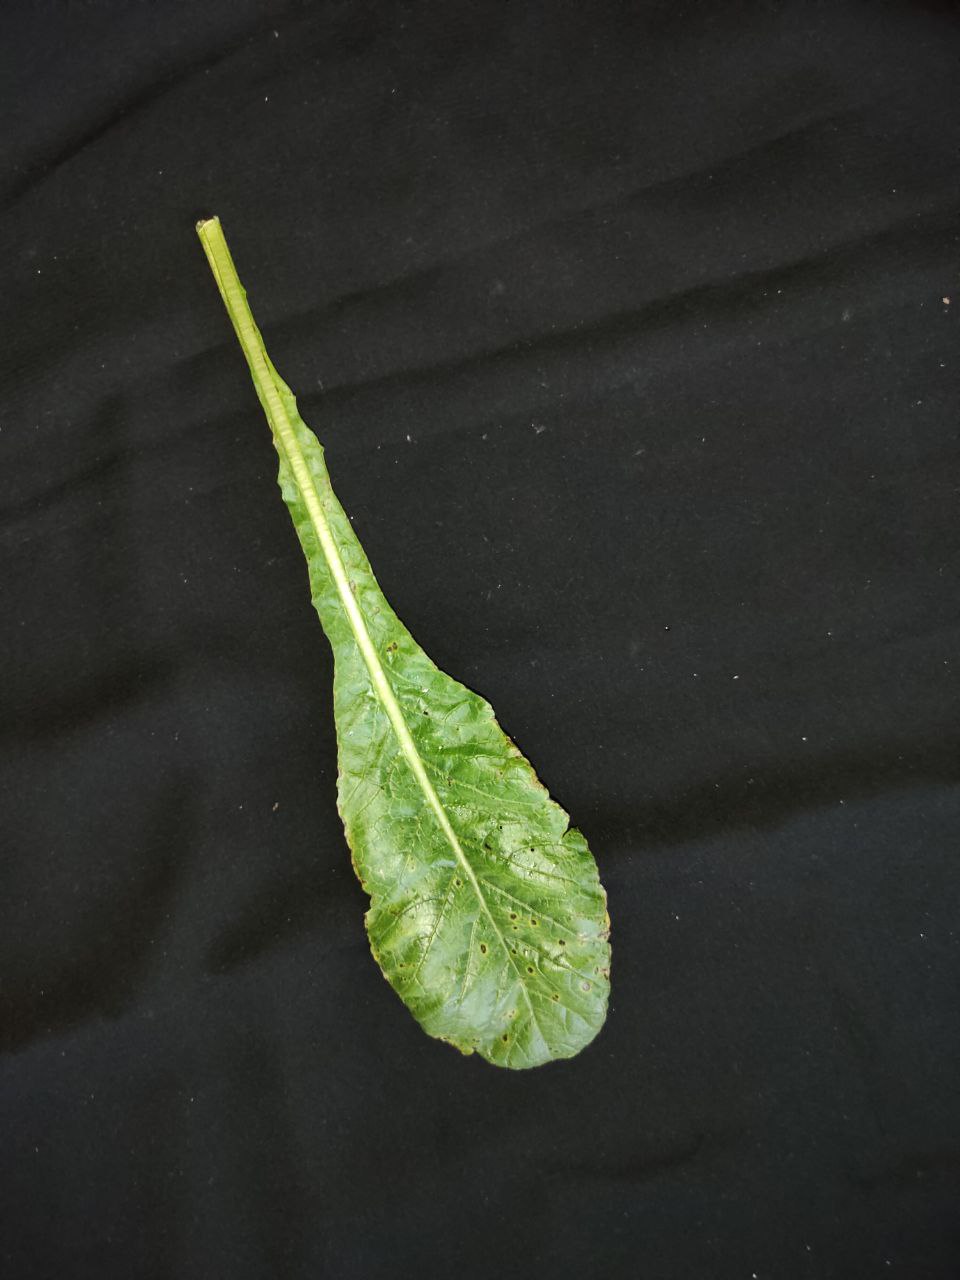
Label: Black leaf spot